Rainbow Bridge (pets)

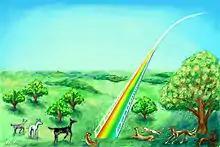
The Rainbow Bridge is a meadow where animals wait for their humans to join them, and the bridge that takes them all to Heaven, together.

The Rainbow Bridge is the theme of several works written first in 1959, then in the 1980s and 1990s, that speak of an other-worldly place where pets go upon death, eventually to be reunited with their owners. One is a short story by Edna Clyne-Rekhy. The other is a six-stanza poem of rhyming pentameter couplets, created by a couple to help ease the pain of friends who lost pets. Each has gained popularity around the world among animal lovers who have lost a pet or wild animals that are cared for. The belief has many antecedents, including similarities to the Bifröst bridge of Norse mythology.